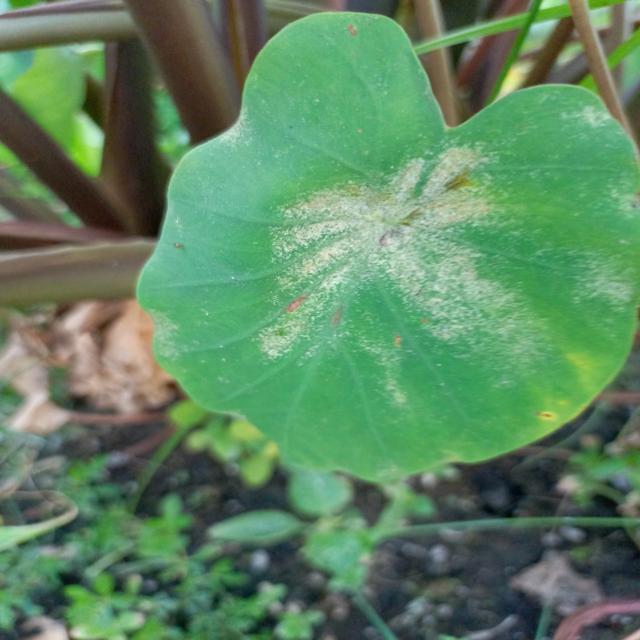
Label: Early_Blight